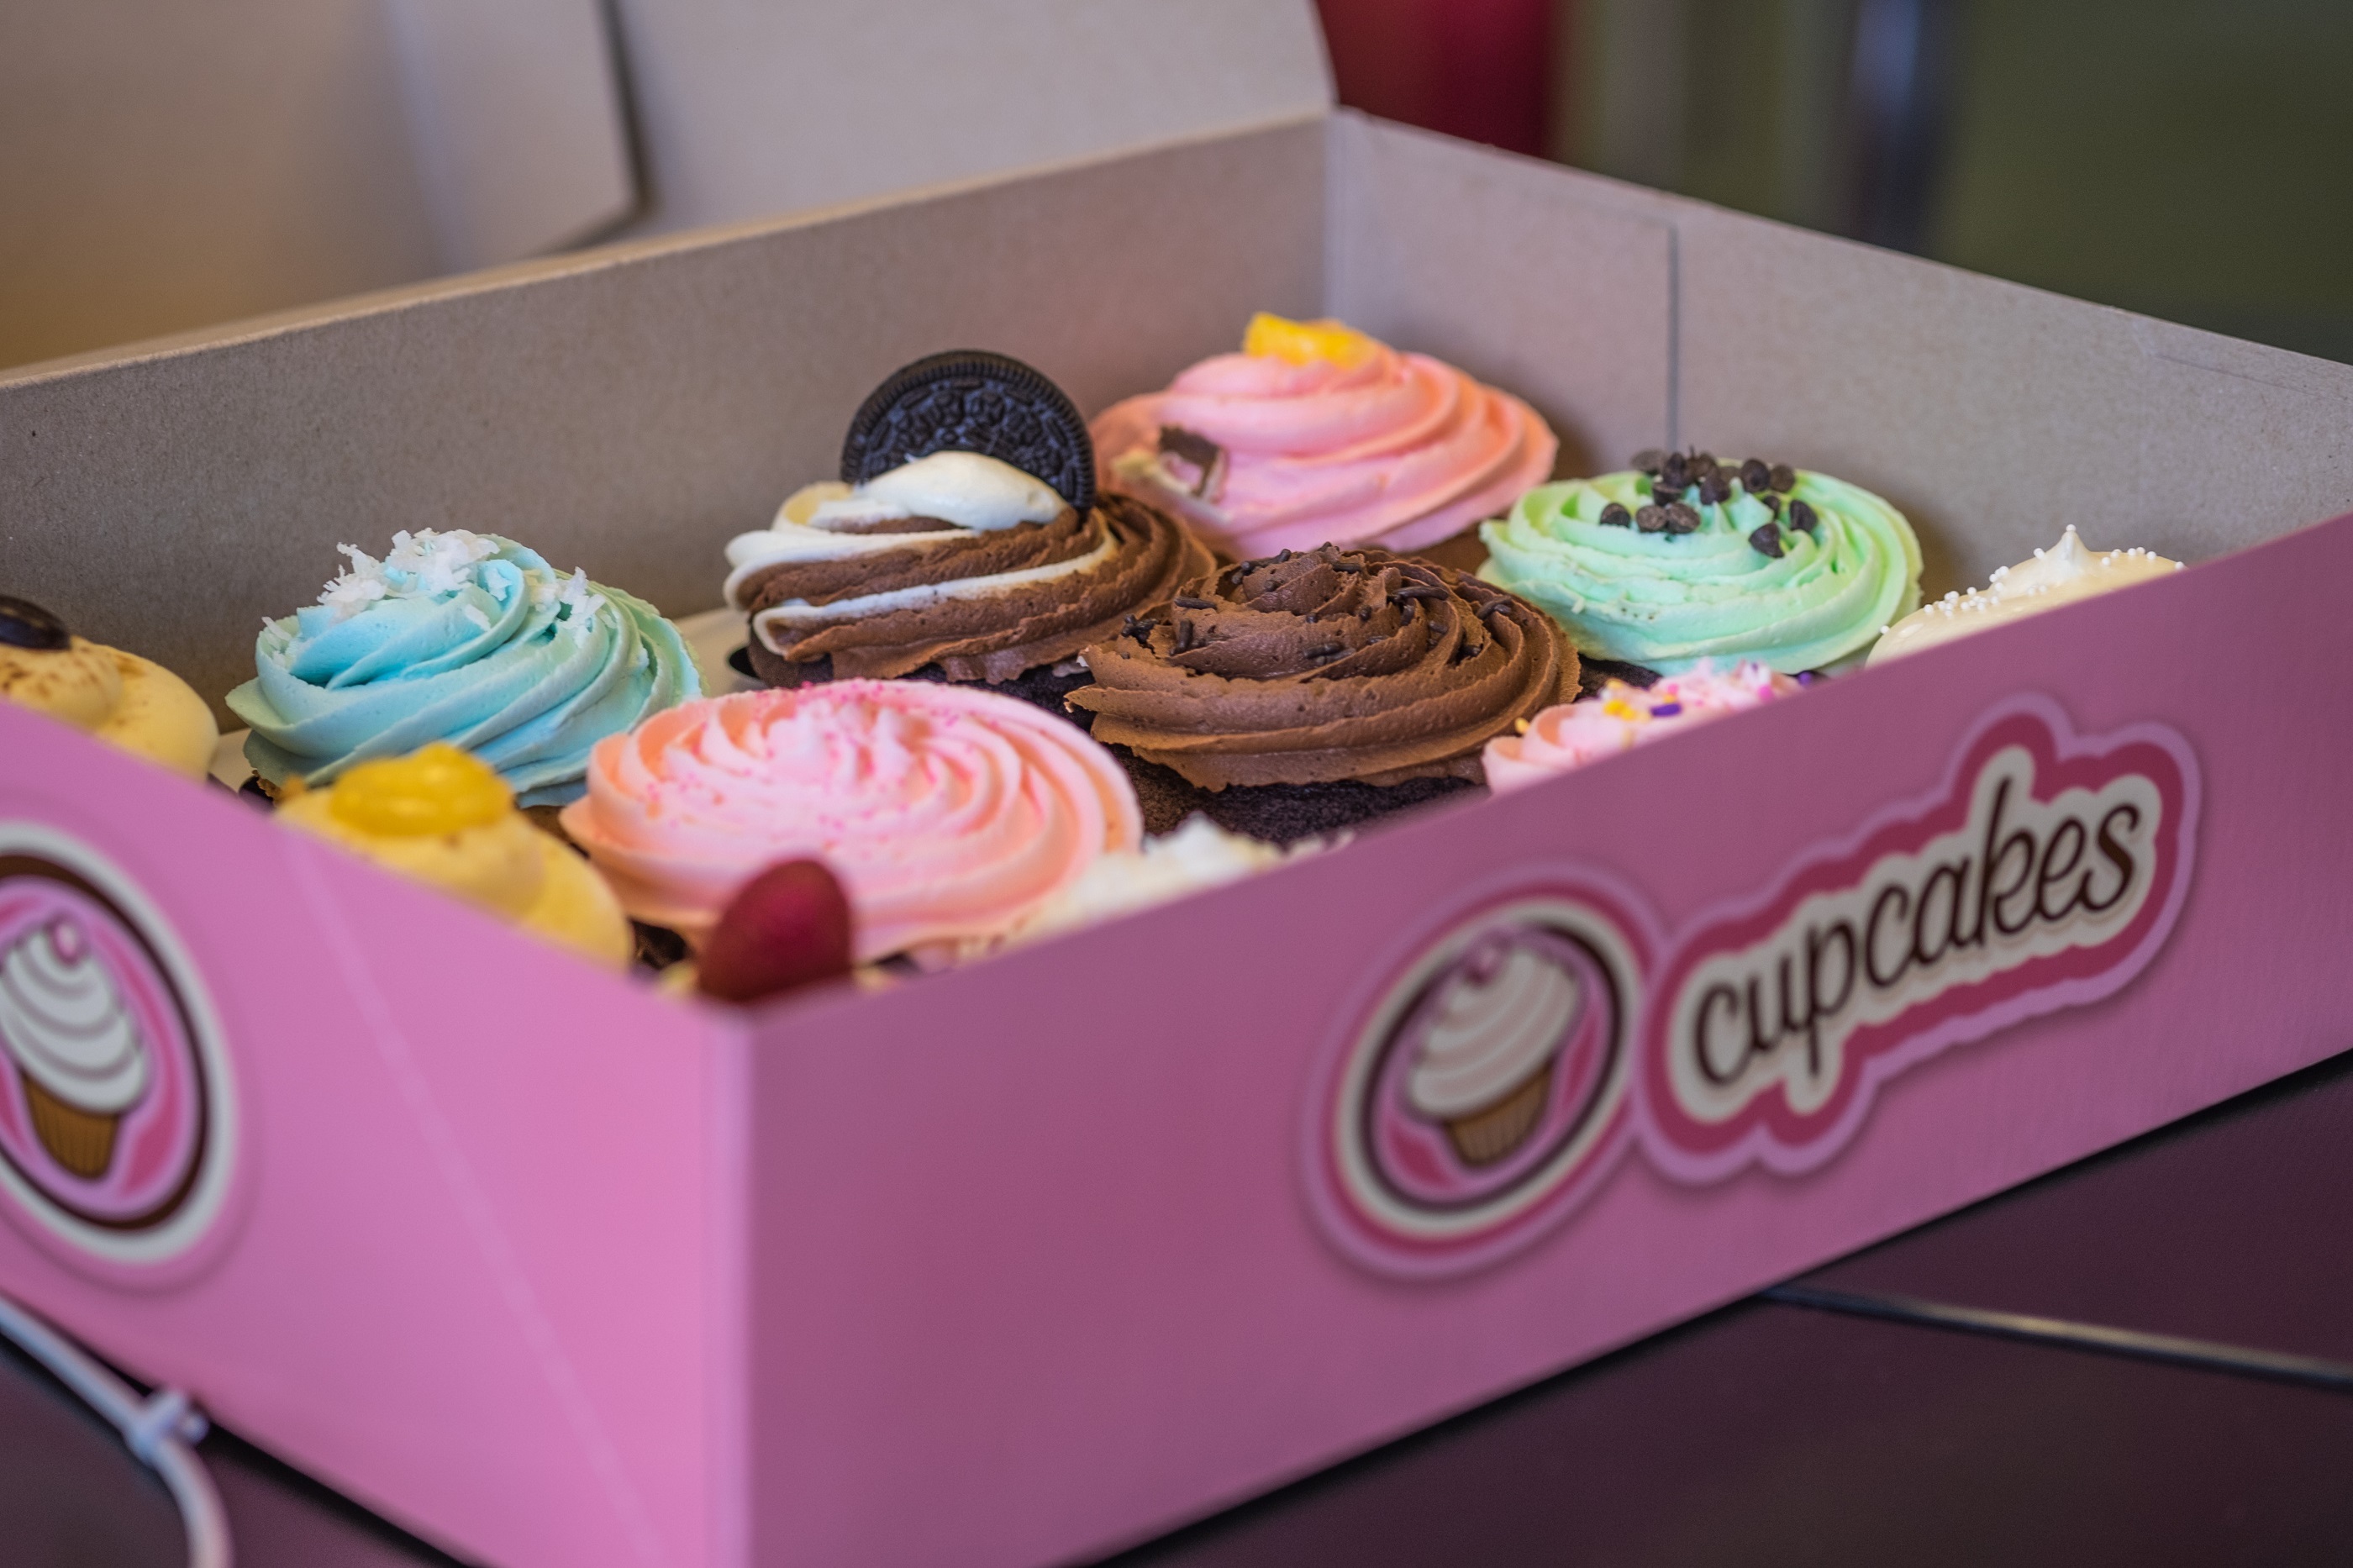
celebration, food, pink, cupcake, baking, frosting, snack, dessert, cake, swirl, baked, birthday cake, happy, icing, party, tasty, decorated, frosted, treat, cake decorating, box of cupcakes